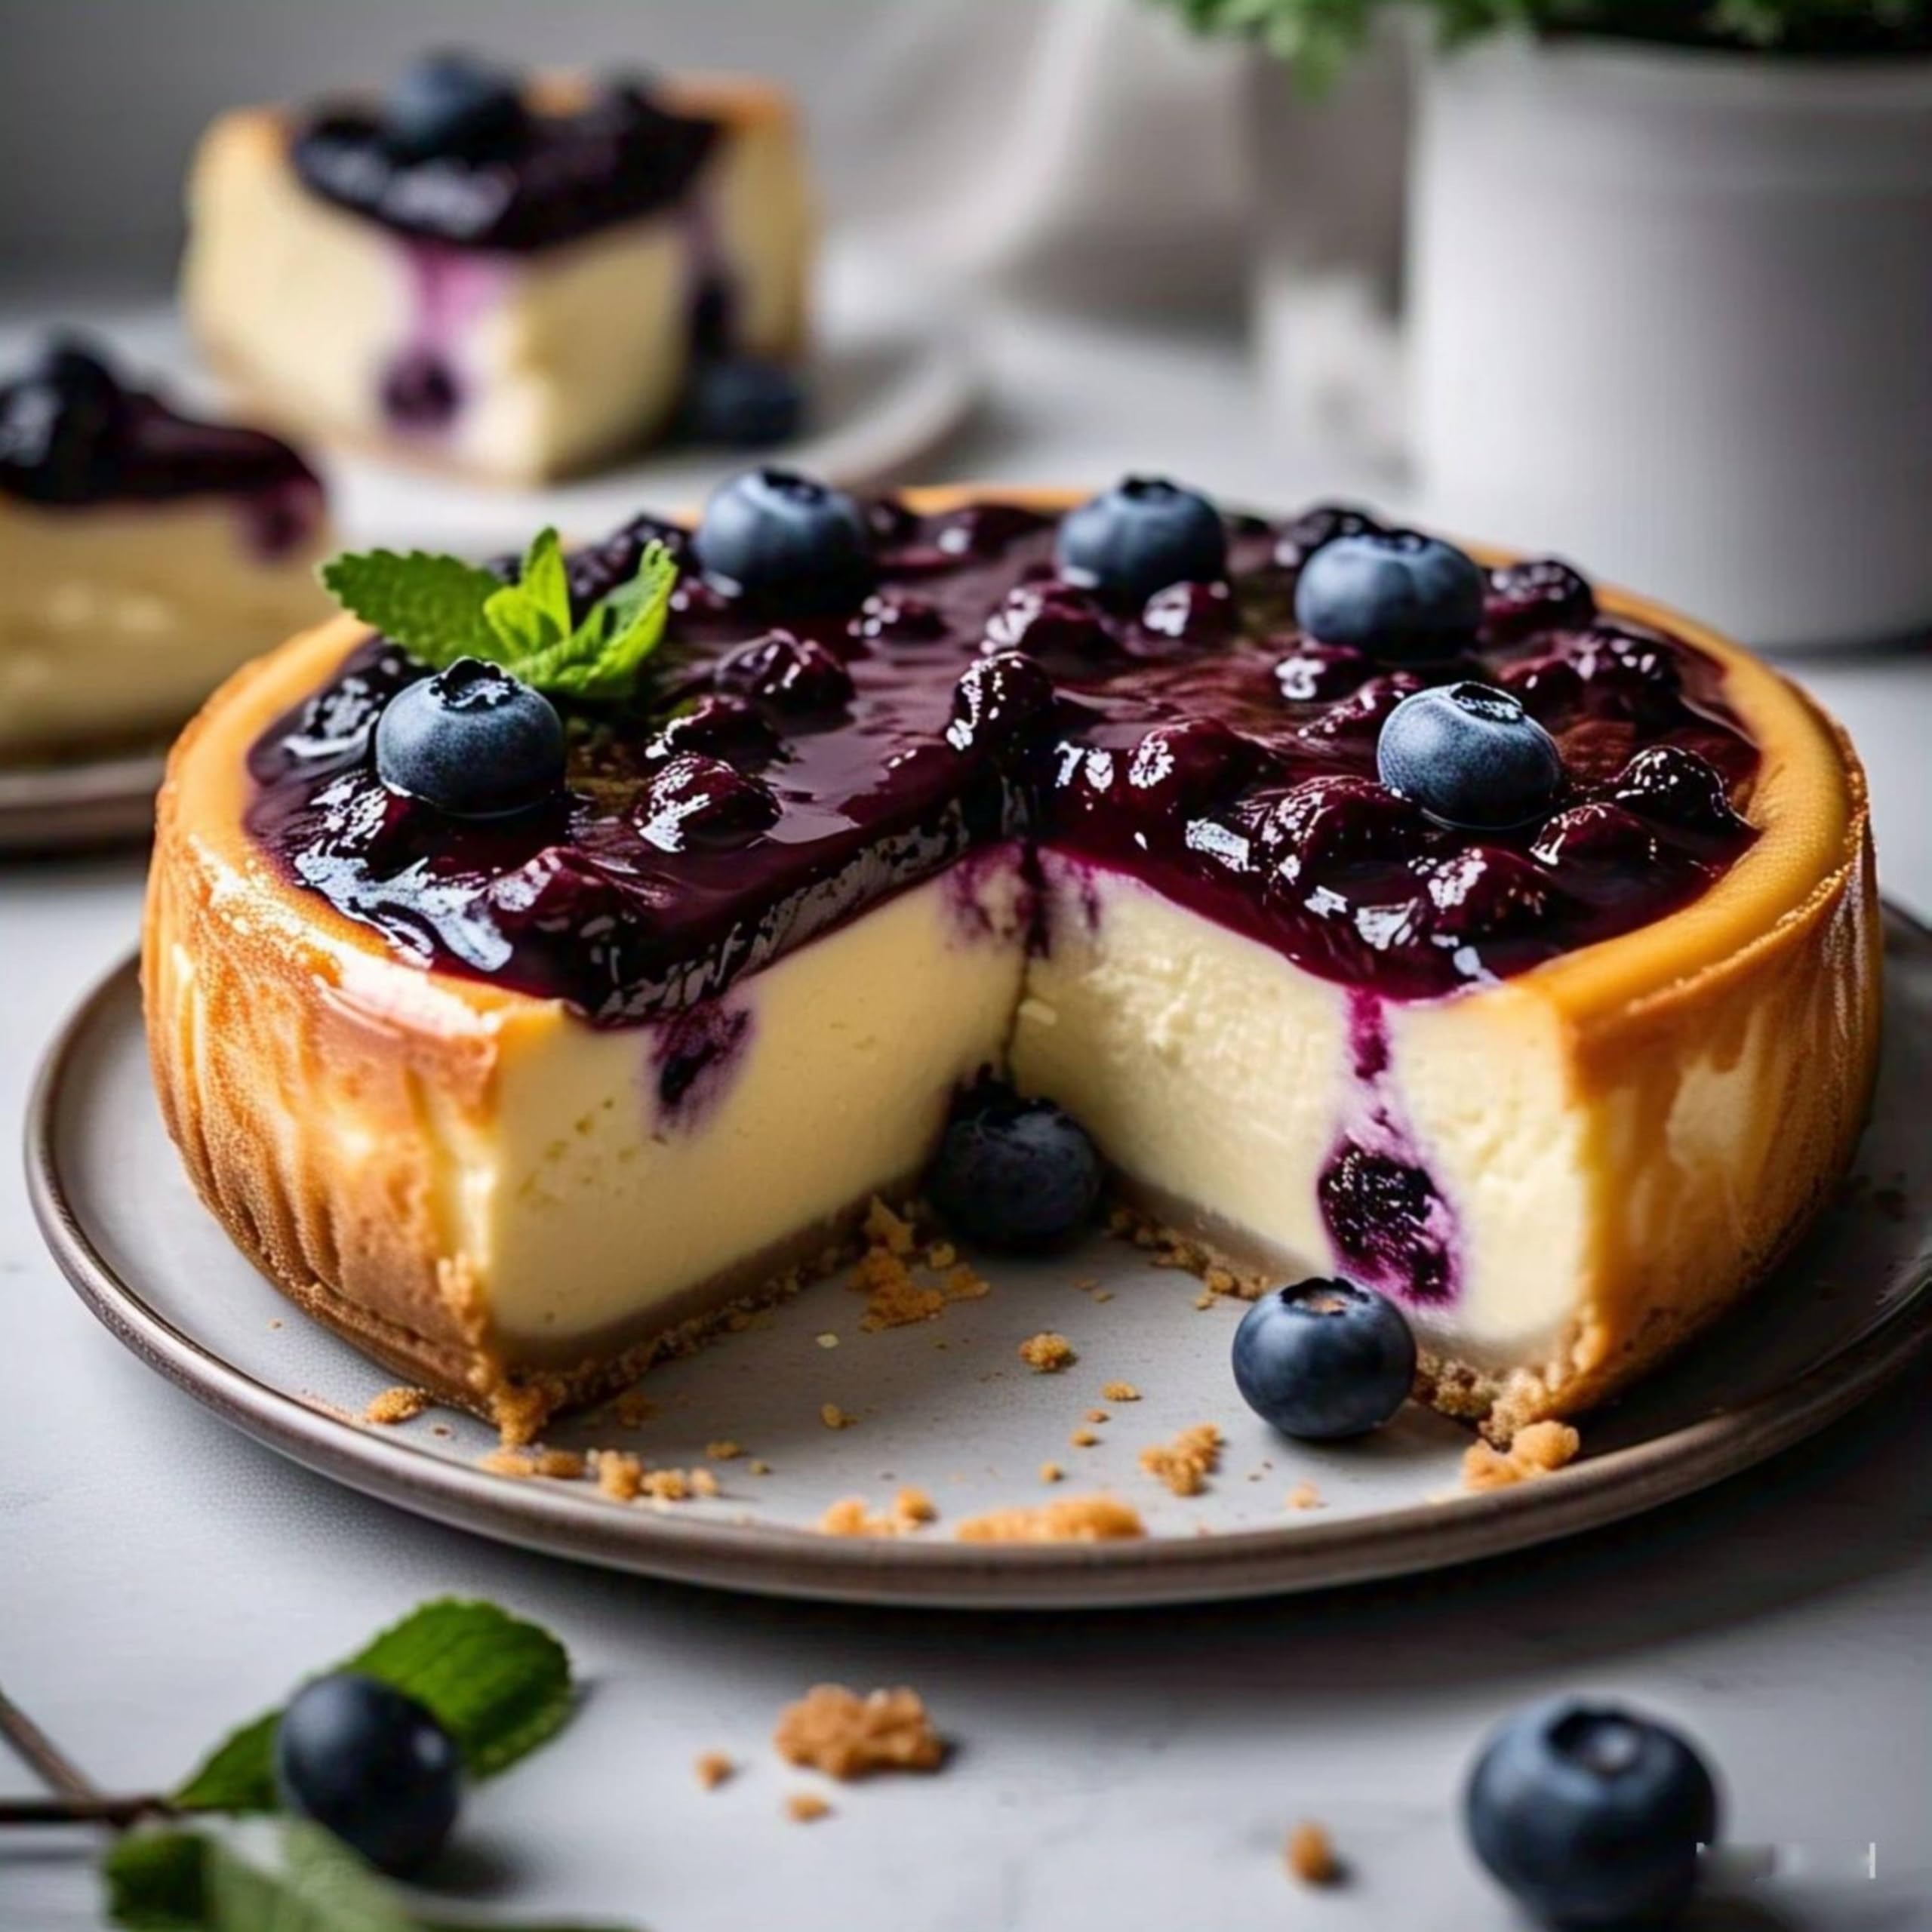
Item Name: Andy Anand Gluten Free Blueberry Cake 9" Gift Boxed - Birthday Cakes and Treats for Delivery - Ideal Gift for Women, Men and Kids - Baked Fresh Daily 2.8 lbs
Bullet Point 1: 🍰Our Gluten Free Blueberry Cake Is The Classic Pairing Of Sweet Blueberries And Tart Lemon. Blueberries Swirled Throughout The Creamy Cake, With Highlights And Hints Of Vanilla Make This A Favourite. Andy Anand Makes The Best Cake In California, Slow Baked With The Finest California Flavour And Texture, Then Topped With Hand-Decorated Designs. Simply Delicious, Decadent & Amazing.
Bullet Point 2: 🍰This Traditional Gluten Free Cake Is Sure To Make Anyone’s Taste Buds Tingling With Delight! The Rich Creamy Flavor Is Sure To Make You Start Craving More! You’ll Be Pleasantly Surprised By The Richness Of The Taste! The Symphony Of Flavors Will Burst In Your Mouth.
Bullet Point 3: 🍰Handcrafted Excellence: Simple, Classic, And Delicious, The Dessert Measures 9 Inches In Diameter And Weighs 2.8 Pounds, Our Artisan Bakers Masterfully Creating An Addictive, Melt-In-Your-Mouth Texture That Hooks Customers From The First Bite.
Bullet Point 4: 🍰The Perfect Present For Your Loved Ones! Make Your Loved Ones' Special Day Even More Fun! This Tasty Cake Is 2.8 Pounds. Every Bite Offers A Burst Of Flavor That Is Sure To Keep Your Friend’s Taste Buds Tingling With Delight!
Bullet Point 5: 🍰All Cakes Are Handmade Using Traditional Methods, Resulting In Slight Variations And Uniqueness In Each Cake. They Are Free From Any Artificial Chemicals Or Preservatives, Ensuring Freshness And Quality.
Product Description: <br>Indulge in the finest bakery cakes fresh from our kitchen, crafted to perfection for any celebration. Our birthday cakes for delivery are prepared using premium ingredients, ensuring each bite is moist and flavorful. Whether you're planning a birthday or just treating yourself, our fresh cakes and desserts will add a delightful touch to any occasion. Explore a variety of cakes for sale and enjoy the convenience of bakery birthday cakes delivered fresh to your doorstep. Perfect for every sweet moment, from family gatherings to special surprises!</br> <br>Celebrate your special moments with our delicious cakes from bakery, made fresh daily to guarantee premium quality. We offer a wide selection of birthday cakes for delivery, perfect for any event or gathering. Our bakery birthday cakes delivered fresh ensure that every cake arrives just as soft and decadent as it was when it left our kitchen. From breads & bakery to fresh cakes and desserts, we have everything you need to sweeten your celebrations. Order now and enjoy desserts fresh bakery cake, customized and ready for quick cakes for delivery straight to your home!</br><br>Thanks for Helping Children</br> <br>As a part of our philanthropic efforts 15% of the sales proceeds are donated to Schools where children are given free education. Over 2 million Dollars have already been donated.</br> Make a Difference in a Child’s life. !!!
Value: 44.8
Unit: Ounce

Price: 62.84